Waurn Ponds

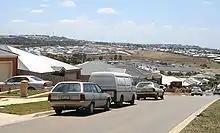
Looking north towards Highton

Waurn Ponds is home to the quite small Waurn Ponds Creek. It starts around the Mount Moriac region and eventually flows into the Barwon River near Belmont Common.